North Omaha Creek Bridge

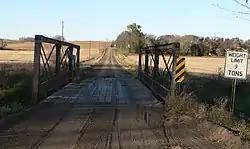
Photo in October 2010

The North Omaha Creek Bridge was a historic Pin-connected Pratt truss bedstead bridge that was built in 1905, located on 26 Road, a north–south rural road in Thurston County, Nebraska.